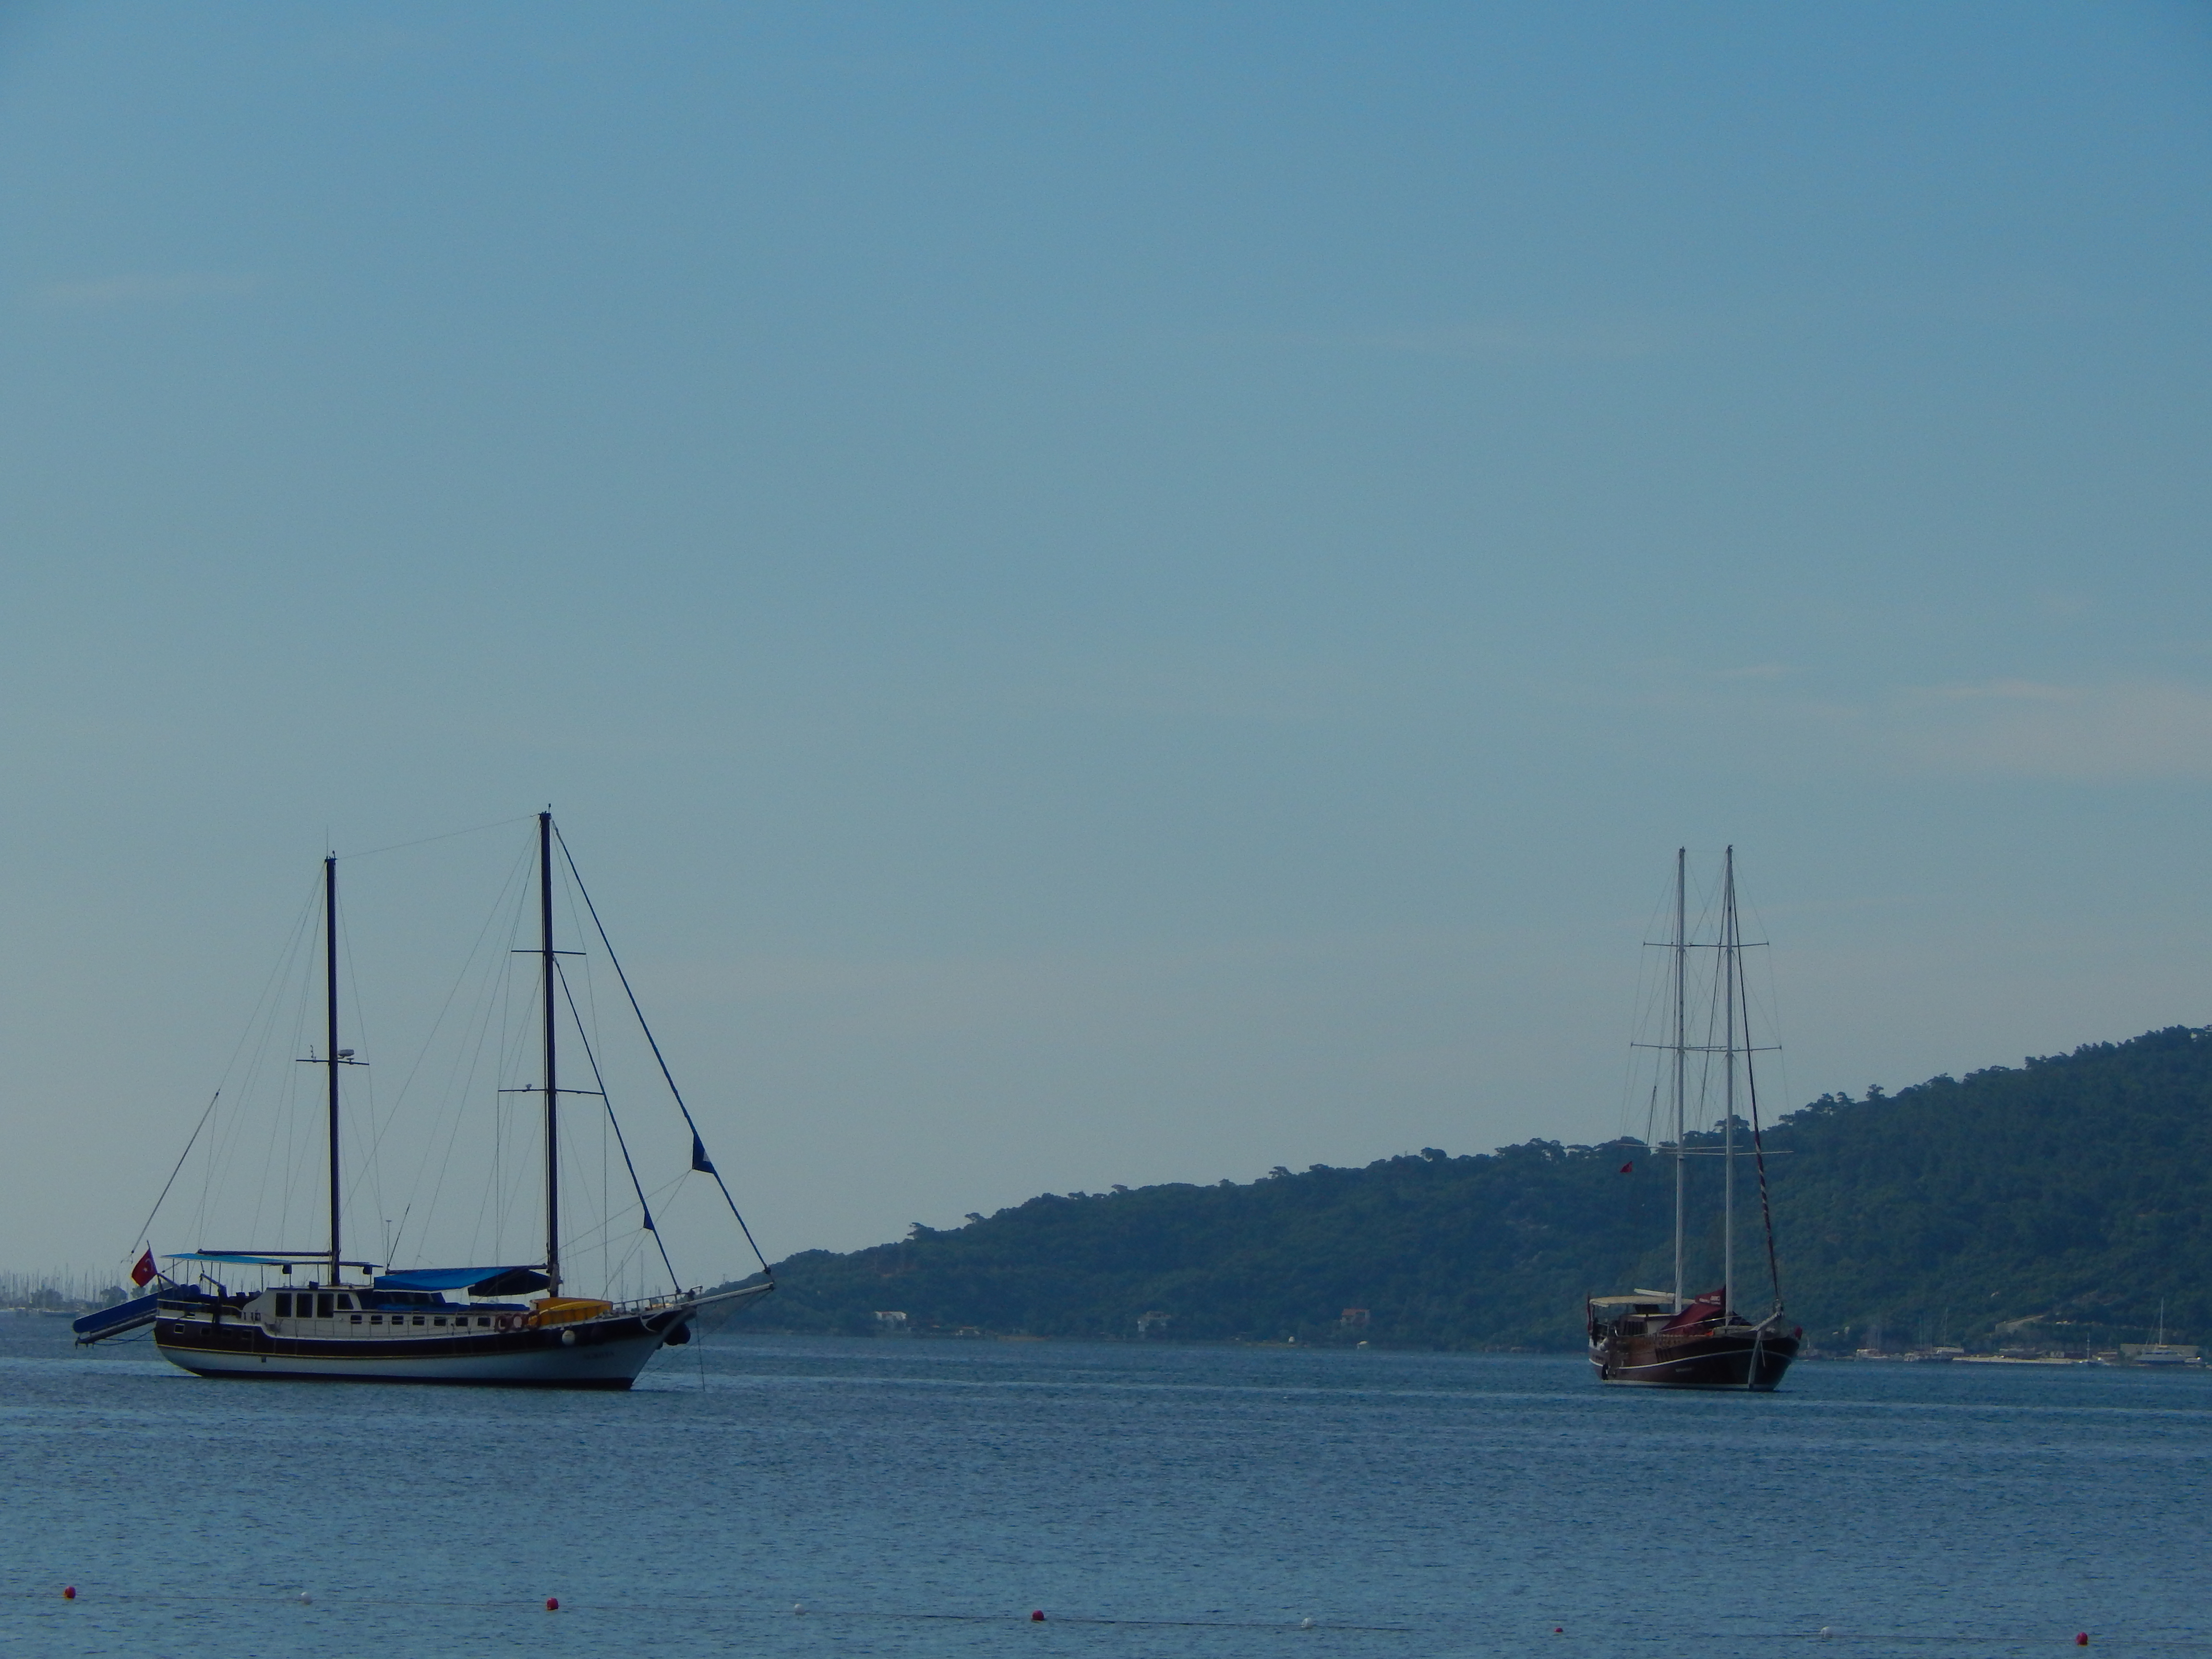
sea, landscape, marina, ship, view, travel, blue, summer, water, riviera, city, coast, boat, resort, harbor, cruise, yacht, sailing, destination, sky, waterway, calm, sail, mast, sailboat, sailing ship, loch, coastal and oceanic landforms, ocean, river, tall ship, horizon, watercraft, schooner, channel, bay, inlet, lake, cloud, wind, windjammer